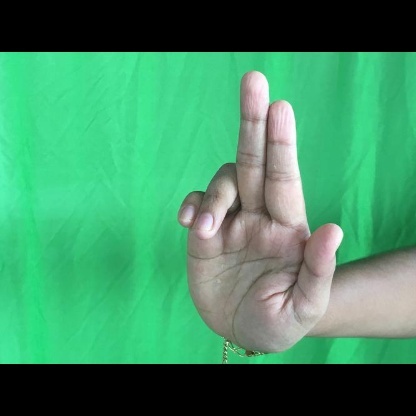
Mudra: Ardhapathaka